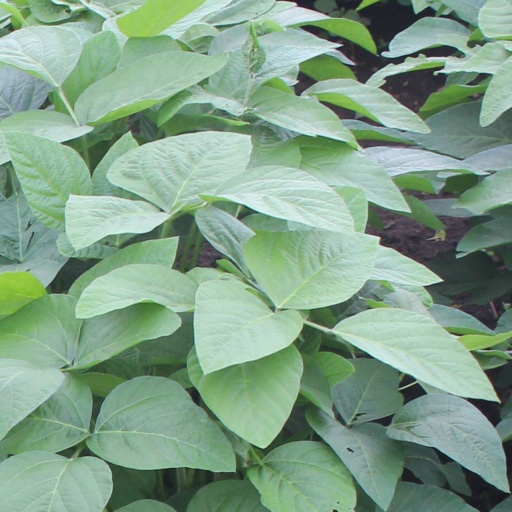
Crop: soybean